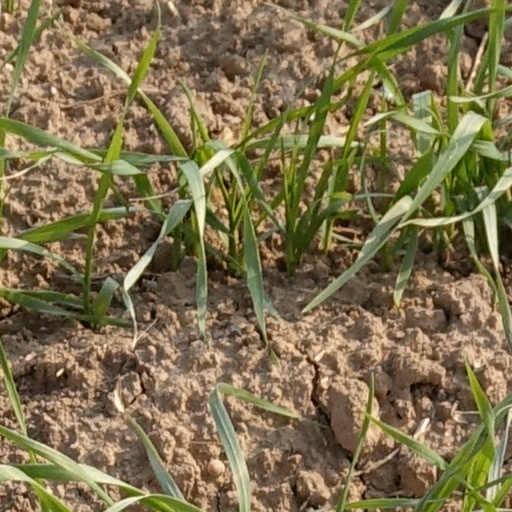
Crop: wheat